Malaguti Spidermax

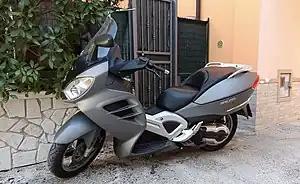

The Malaguti Spidermax is a maxiscooter produced by the Italian motorcycle company Malaguti from 2004 to 2011 at the historic factory in Castel San Pietro Terme.